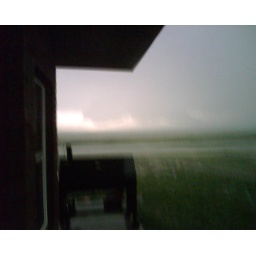
the tornado in the field across the street from my house